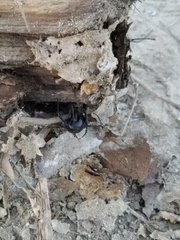
Species: Lactrodectus_hesperus